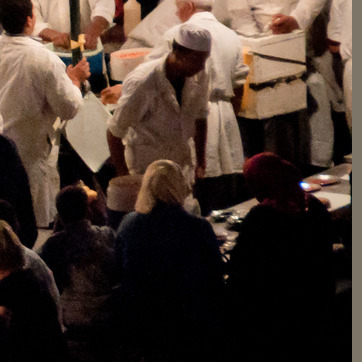
Material: hair